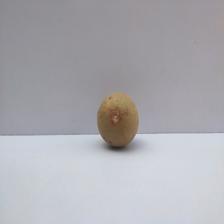
Size: Small